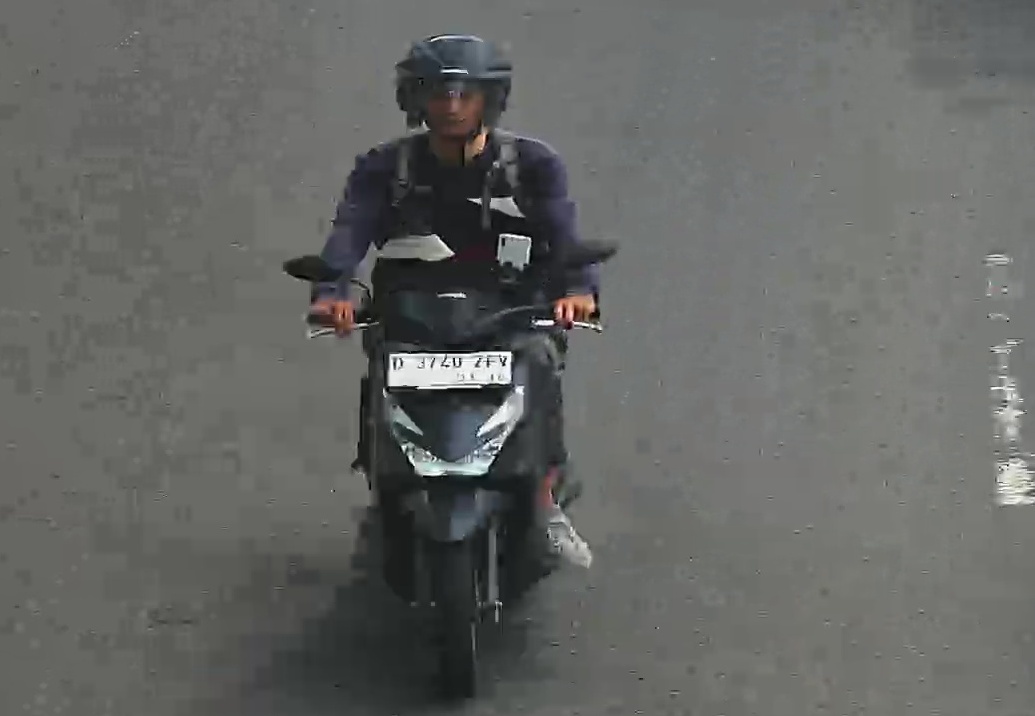
person-with-helmet: 1
person-without-helmet: 0